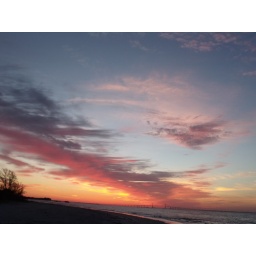
the full sky light show provided by the sun and enhanced by the clouds